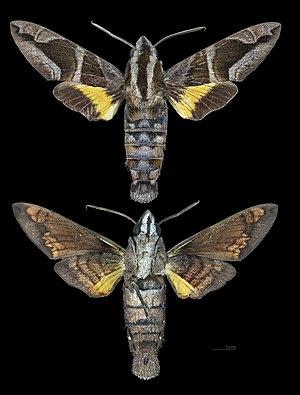
Macroglossum est un genre de lépidoptères de la famille des Sphingidae, de la sous-famille des Macroglossinae et de la tribu des Macroglossini.